Charles de Gaulle during World War II

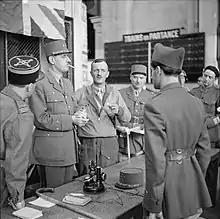
General de Gaulle with General Leclerc and other French officers at Montparnasse railway station in Paris, 25 August 1944

De Gaulle's relations with Washington were even more strained. President Roosevelt for a long time refused to recognize de Gaulle as the representative of France, insisting on negotiations with the Vichy government. Roosevelt in particular hoped that it would be possible to wean Pétain away from Germany. Roosevelt maintained recognition of the Vichy regime until late 1942, and saw de Gaulle as an impudent representative of a minority interest.